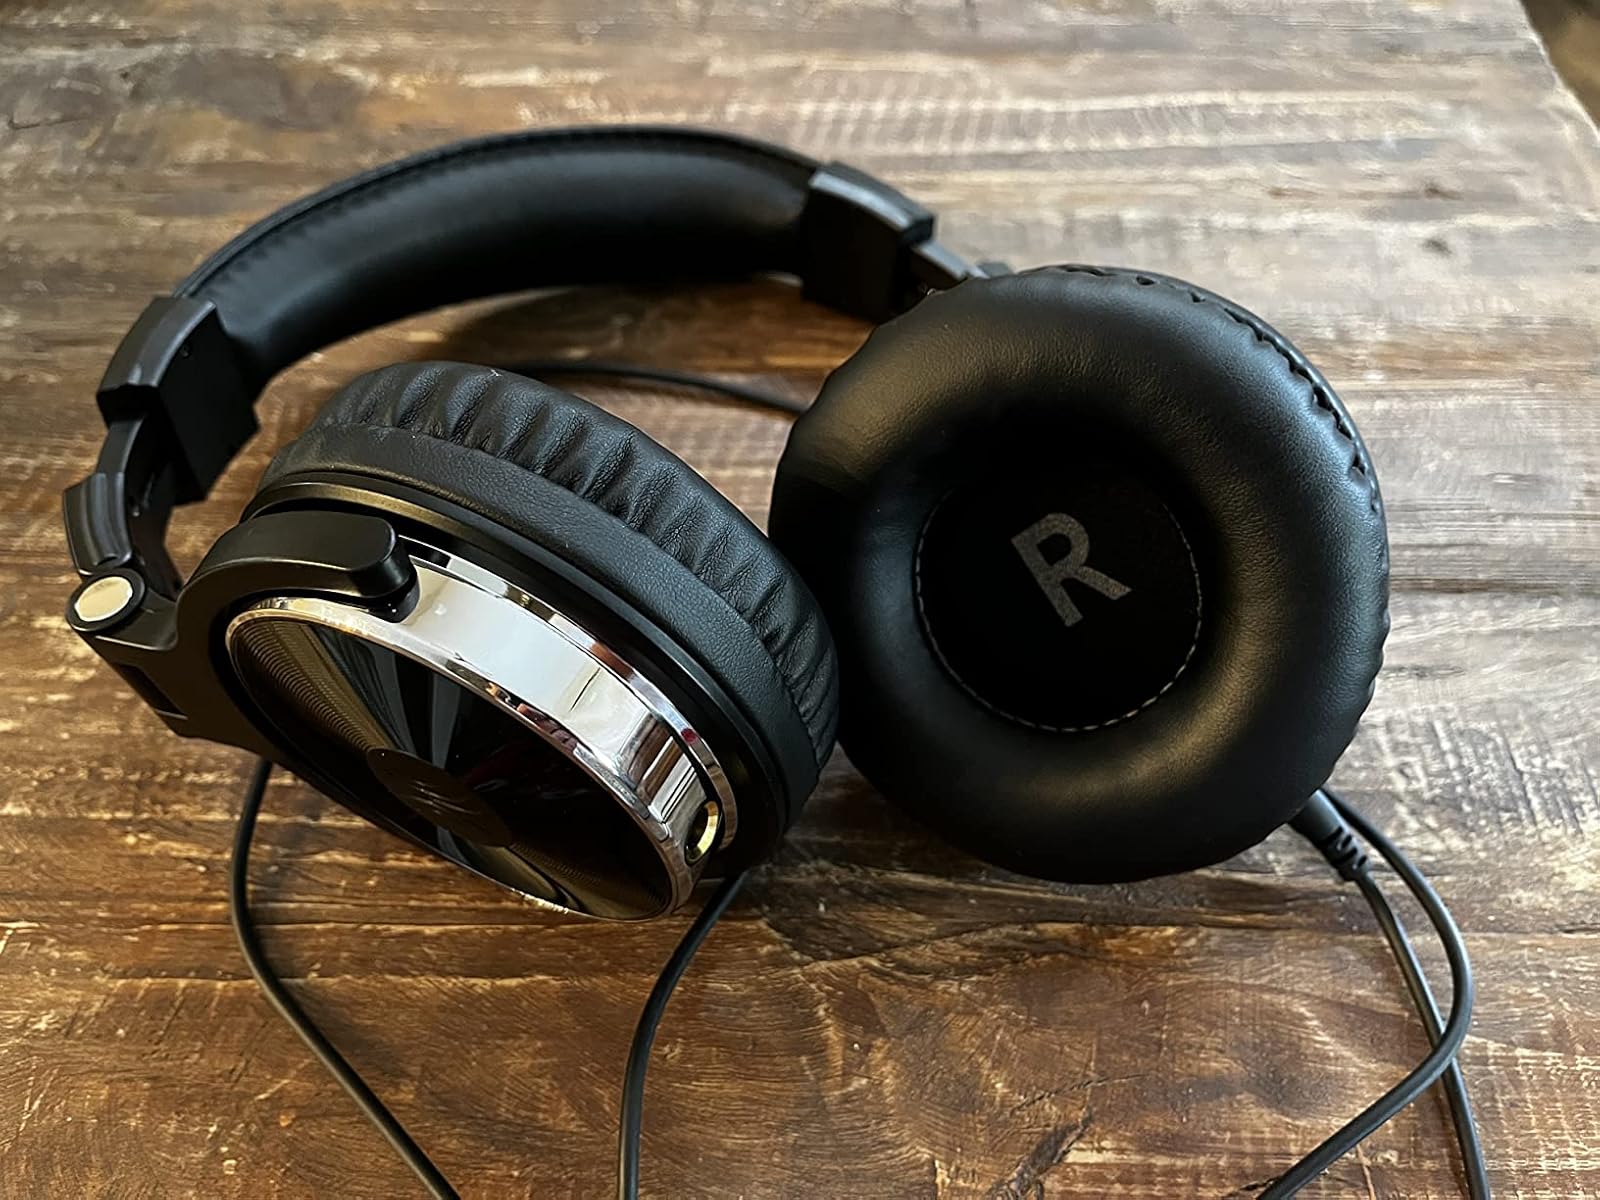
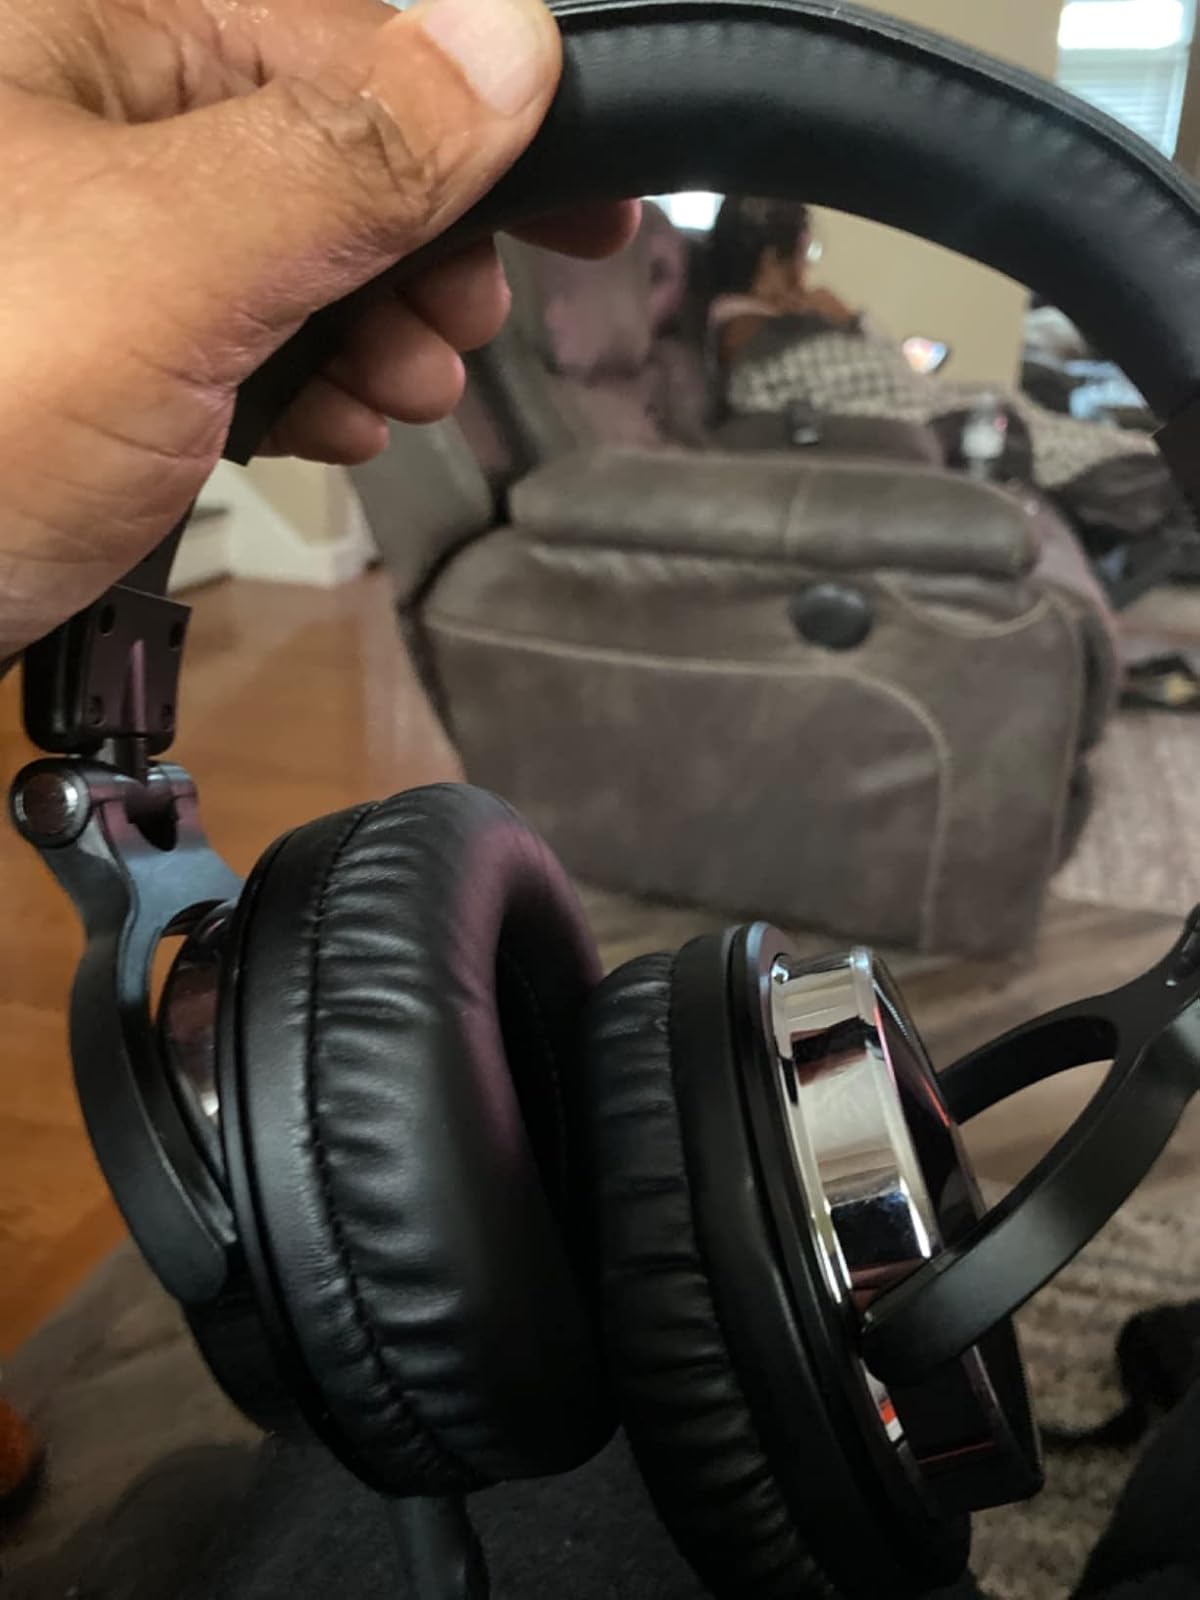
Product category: headphones
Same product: yes